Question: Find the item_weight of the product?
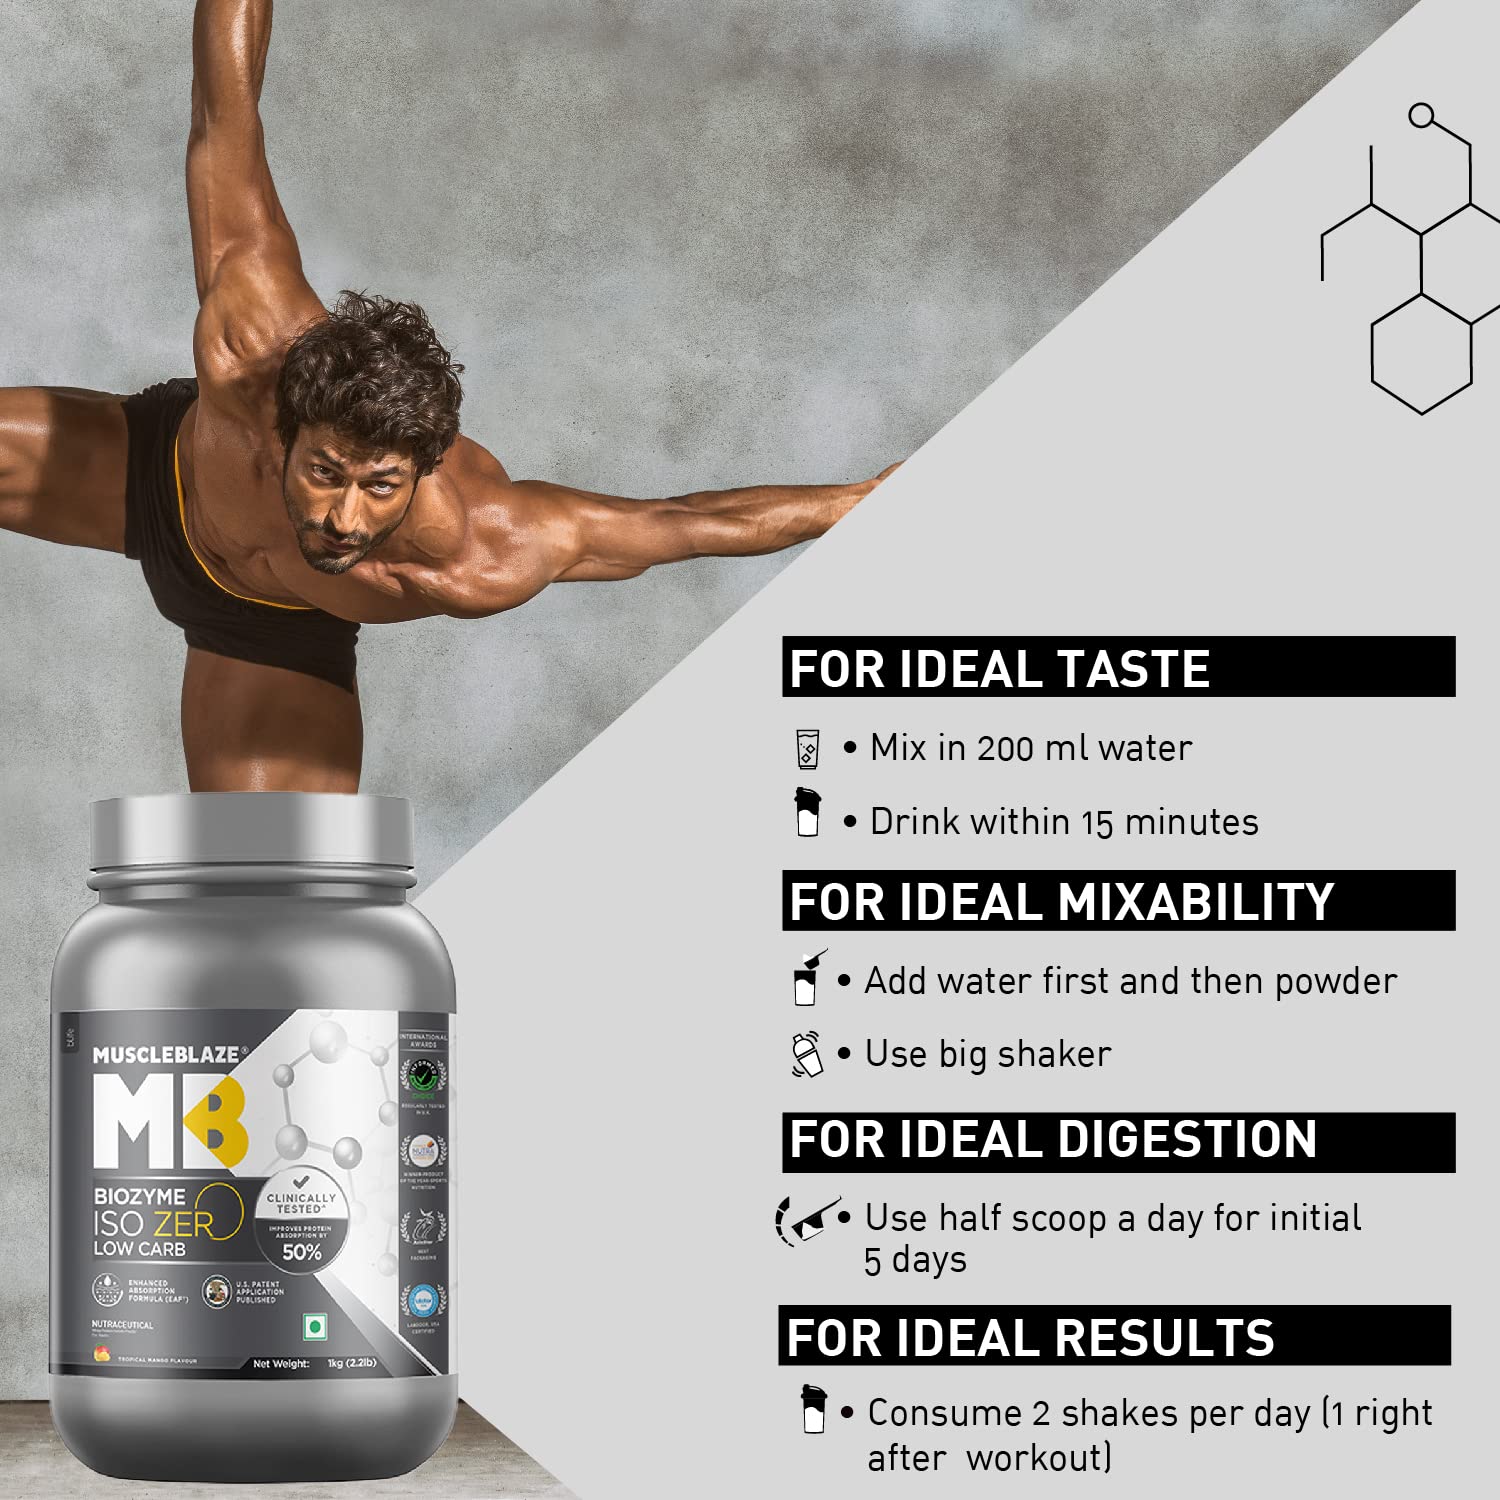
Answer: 2.2 pound